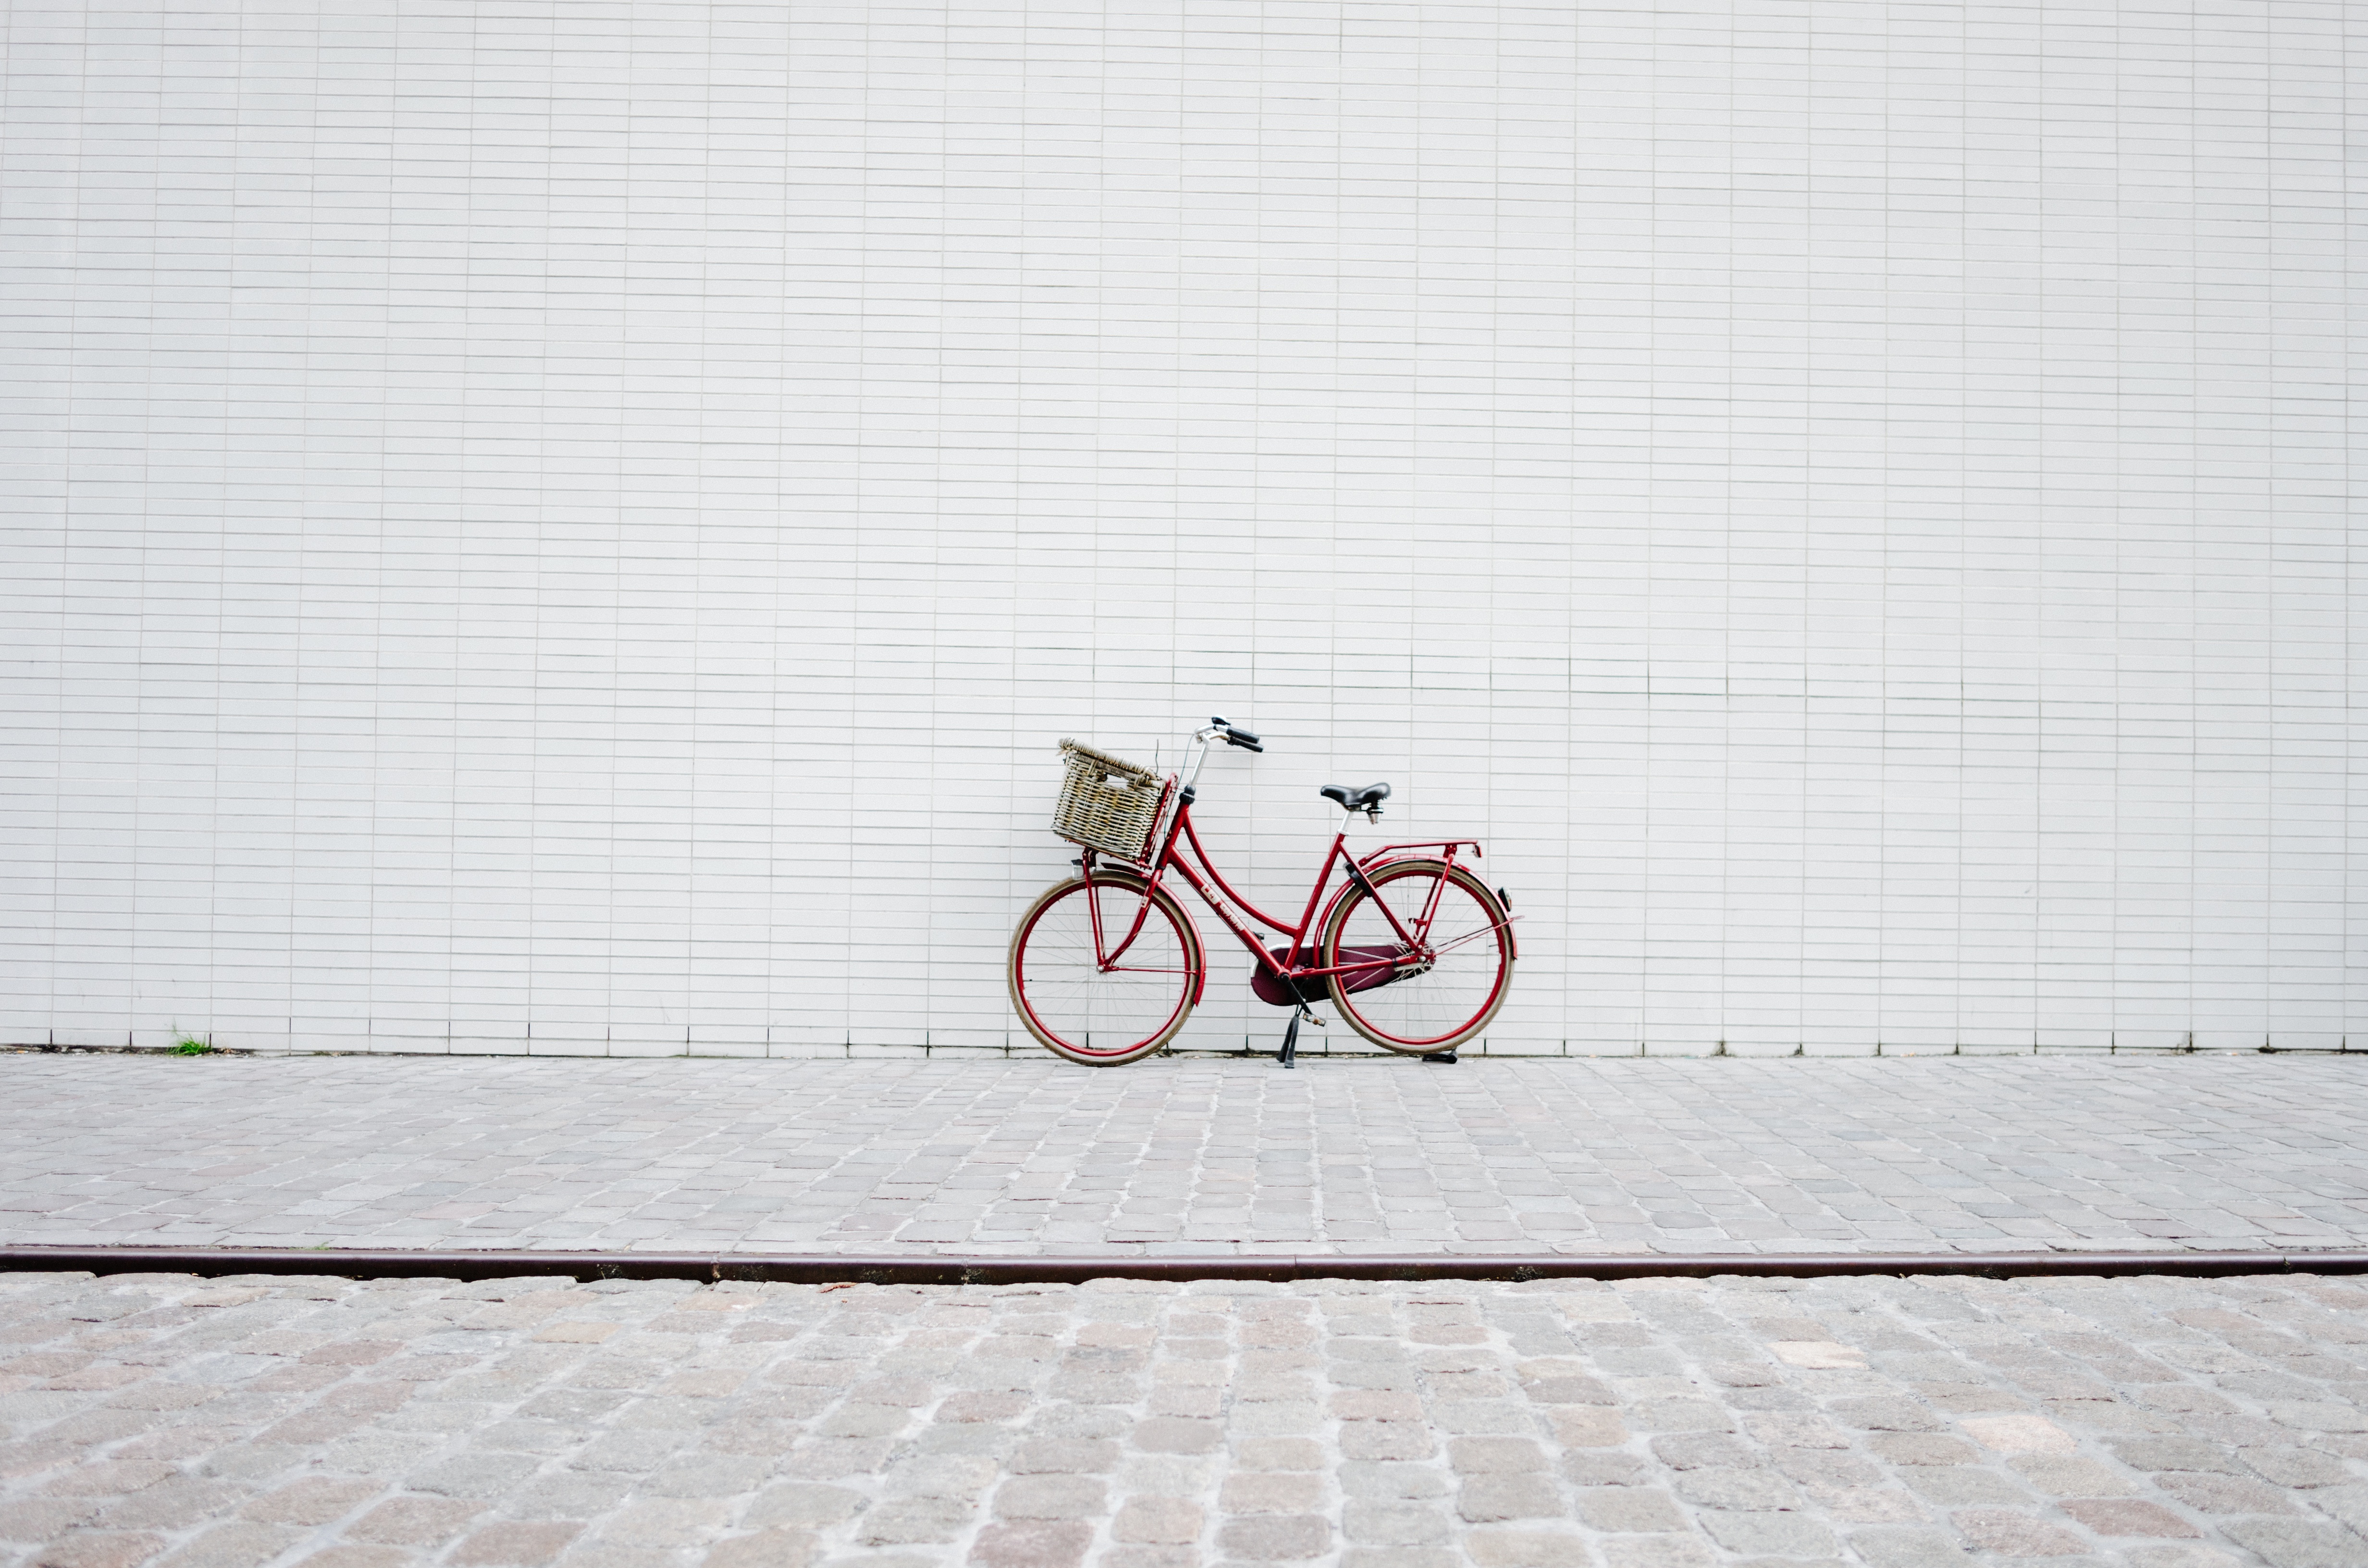
white, bicycle, line, vehicle, sports equipment, art, drawing, shape